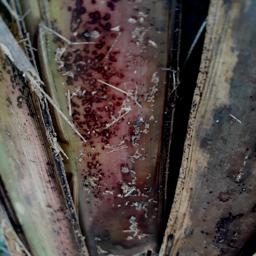
Label: PSEUDOSTEM WEEVIL